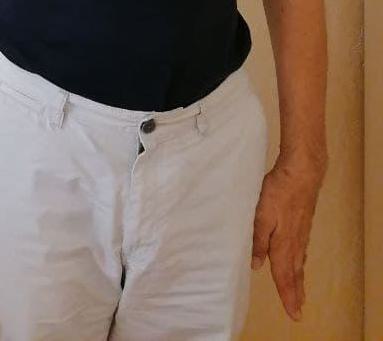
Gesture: no_gesture